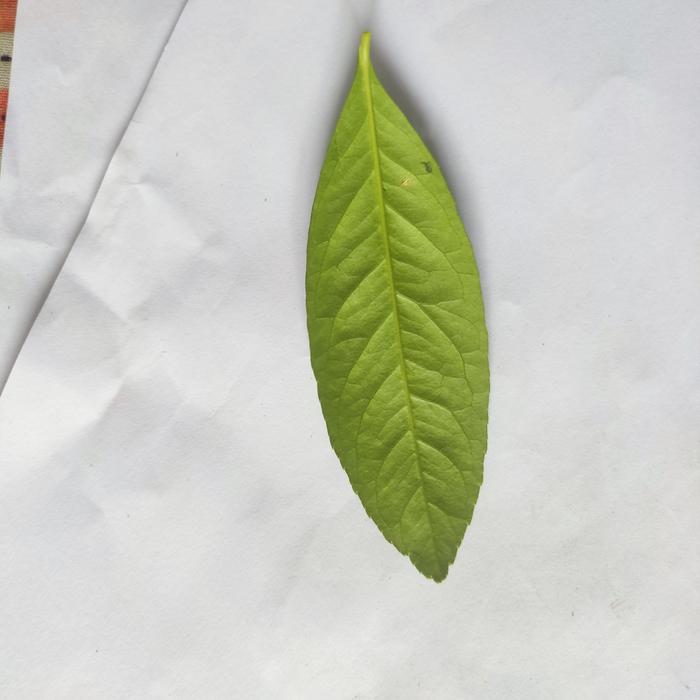
Crop: Lemon
Leaf condition: Healthy_Leaf